Philanthropy in the United States

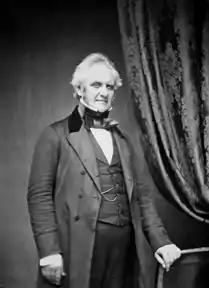
George Peabody

One of the earliest charities formed in the United States still exists today, The Sailors' Snug Harbor, formed by philanthropist Capt. Robert Richard Randall of New York who asked that his estate be used in perpetuity to care for "aged, decrepit, and worn-out sailors". Capt. Randall passed in 1801, but his charity continues to this day to help retired Merchant Mariners across the United States.